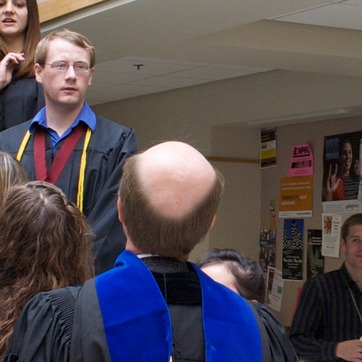
Material: skin